Guardians of the Galaxy (film)

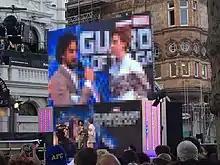
Karen Gillan at the London premiere of "Guardians of the Galaxy"

The world premiere of "Guardians of the Galaxy" was held on July 21, 2014, at the Dolby Theatre in Hollywood, Los Angeles. The film was released theatrically in the United Kingdom on July 31, 2014, and in the United States on August 1, in 3D and IMAX 3D. The film was released in 4,080 theaters in the United States, making it the widest August release, breaking the five-year record held by "" (4,007 theaters). The breakdown of venues was: 354 IMAX screens, 3,200 3D screens, 350 large format screens, and 240 D-Box screens. In its sixth weekend, "Guardians of the Galaxy" was playing in 69 territories, its most. The film is part of of the MCU.